Vladimír Páral

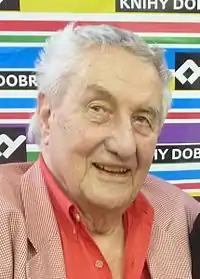
Vladimír Páral (2014)

Vladimír Páral (born August 10, 1932) is a Czech fiction writer whose work ranges from biting satire to works of Socialist Realism, produced under the communist regime.